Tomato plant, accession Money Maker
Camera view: horizontal (90 deg, fisheye); turntable rotation: 30 degrees
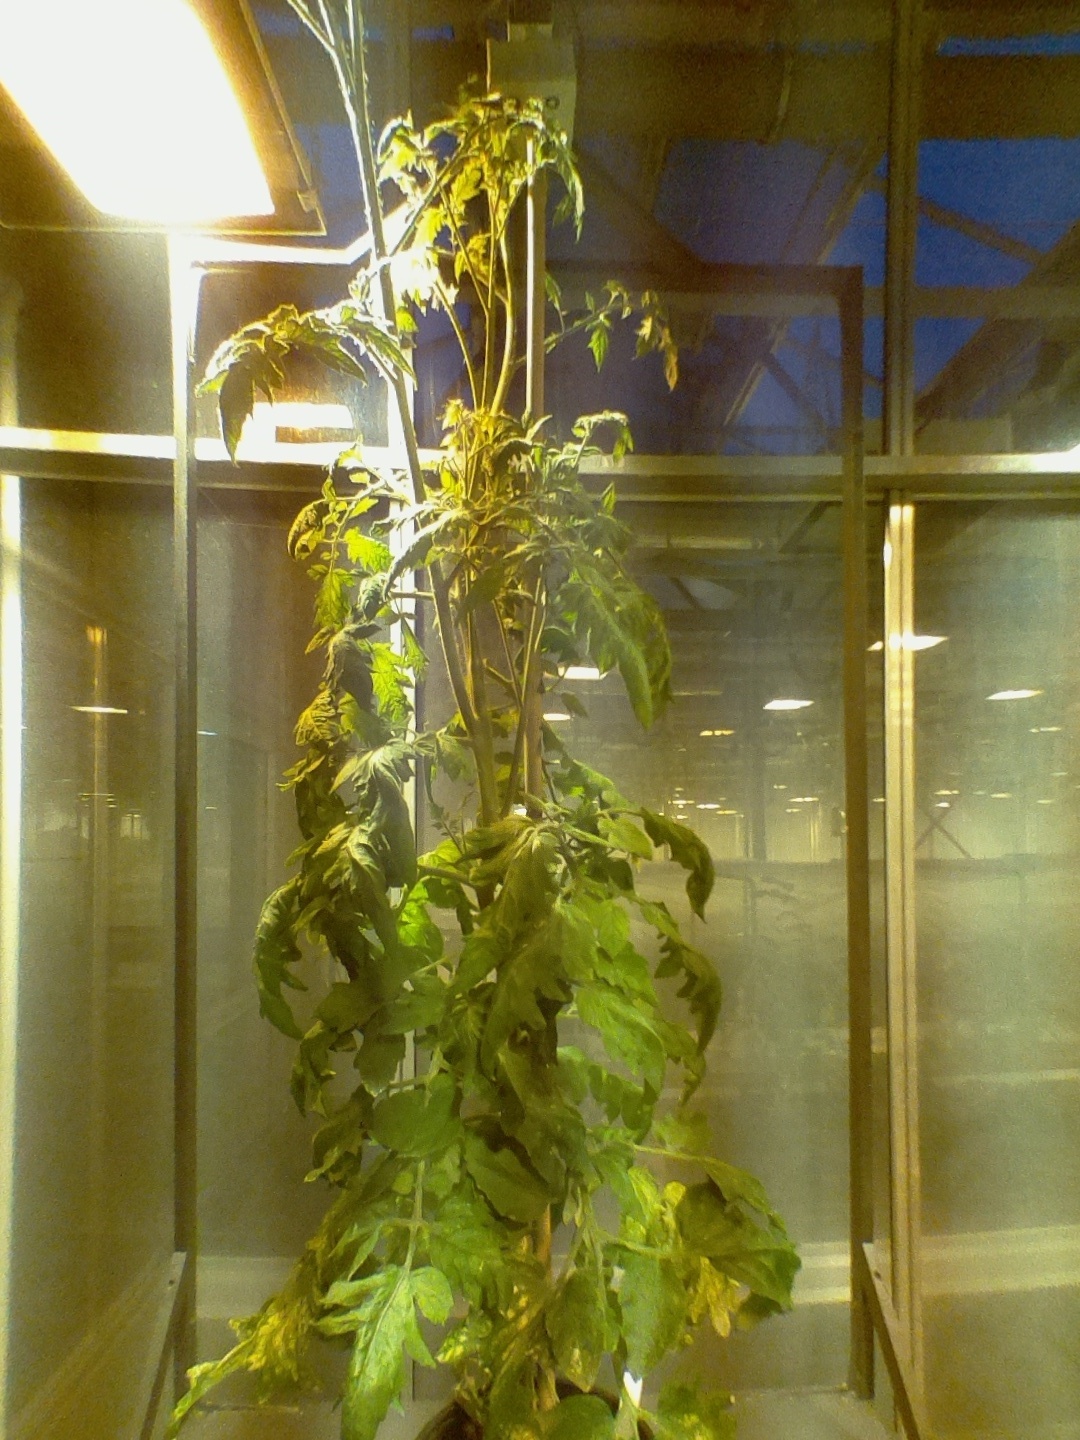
BBCH growth stage 72: 20%-30% of final fruit size